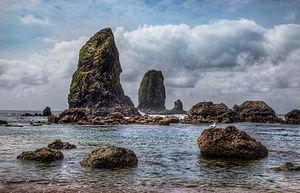
Le Cycle de Terremer est un cycle de fantasy, composé de romans et de nouvelles écrits par Ursula K. Le Guin. Il raconte des histoires se déroulant sur Terremer, un monde constitué des nombreuses îles, où la magie est monnaie courante. À Terremer chaque chose, qu'elle soit matérielle ou immatérielle, possède un nom véritable et le connaître permet de contrôler et d'acquérir du pouvoir sur ces choses. Plusieurs des volumes de la série ont remporté des prix littéraires.